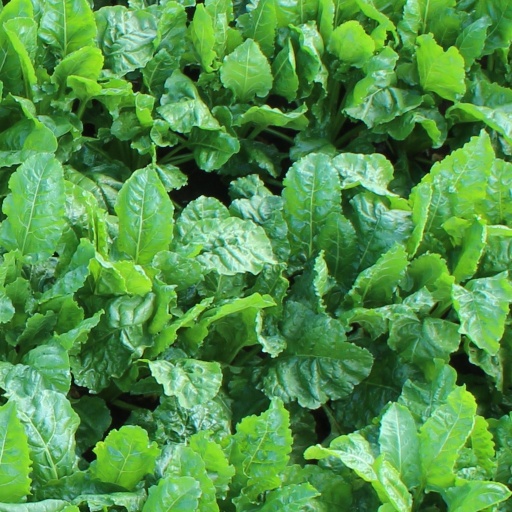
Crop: sugar beet